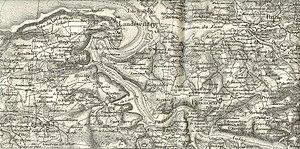
Carte d'état-major de l'estuaire de l'Aulne
Rosnoën [ʁɔsnɔɛn] est une commune française, située dans le département du Finistère en région Bretagne.
Landévennec [lɑ̃devɛnɛk] est une commune du département du Finistère, dans la région Bretagne, en France. Elle est située à l'embouchure de l'Aulne dans la rade de Brest, à égale distance de Brest et de Quimper. Avec ses 1 385 hectares, Landévennec est la plus petite commune de la presqu'île de Crozon.
Le Faou est une commune du Finistère, dans la région administrative Bretagne. Elle abrite le siège du parc naturel régional d'Armorique dont elle est membre.
L’Aulne est un fleuve côtier français de 144 km de long, qui prend sa source sur la commune de Lohuec dans les Côtes-d'Armor et se jette dans la rade de Brest au niveau des communes de Landévennec et de Rosnoën. Sa partie aval est aussi dénommée « Rivière de Châteaulin ».